Jefferson General Hospital

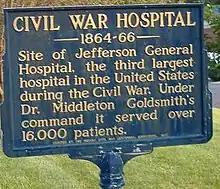
Historical marker closeup

After the hospital closed, the buildings were intended for a soldier's home, and given to the state of Indiana for that purpose. After two months possession, the proposed home was instead built near Knightstown, and the buildings returned to the US Government. Until 1874 it was used as storehouses for army materials such as clothing and blankets. Eventually, a man named James Holt came into ownership of the property. At his death he bequeathed the property to his Masonic Lodge, Clark Lodge #40 as a Masonic orphans home around 1915. In 1962, the Indiana Historical Bureau placed a state historical marker on the property. Thirty-three years later, Clark Lodge used the property to build their new Masonic temple, as the old one was difficult to maintain and its stairs inhibited older members from participating in lodge meetings. The groundbreaking was the last weekend of March, and the building was used beginning in November. As there were seldom any Masonic orphans to house, the orphanage building was sold in 2006, with the proceeds going for college scholarships to those that have Masonic heritage.